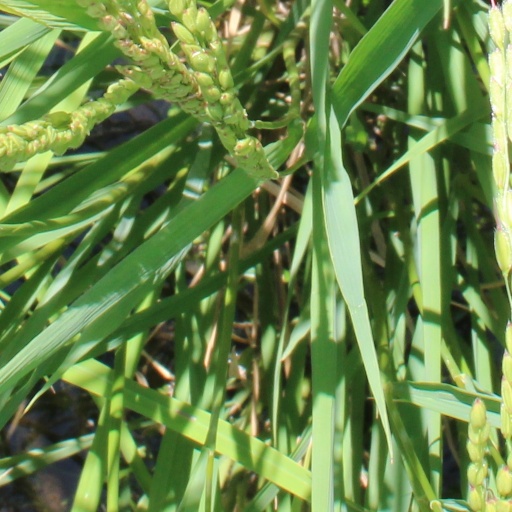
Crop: rice